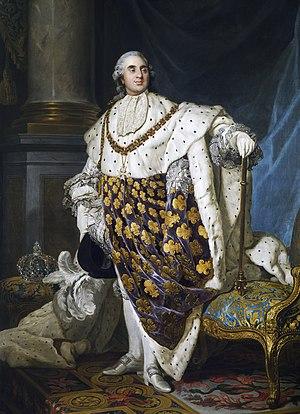
Portrait de couronnement de Louis le Seizième, Roi de France et de Navarre, par Joseph-Siffred Duplessis (1777)